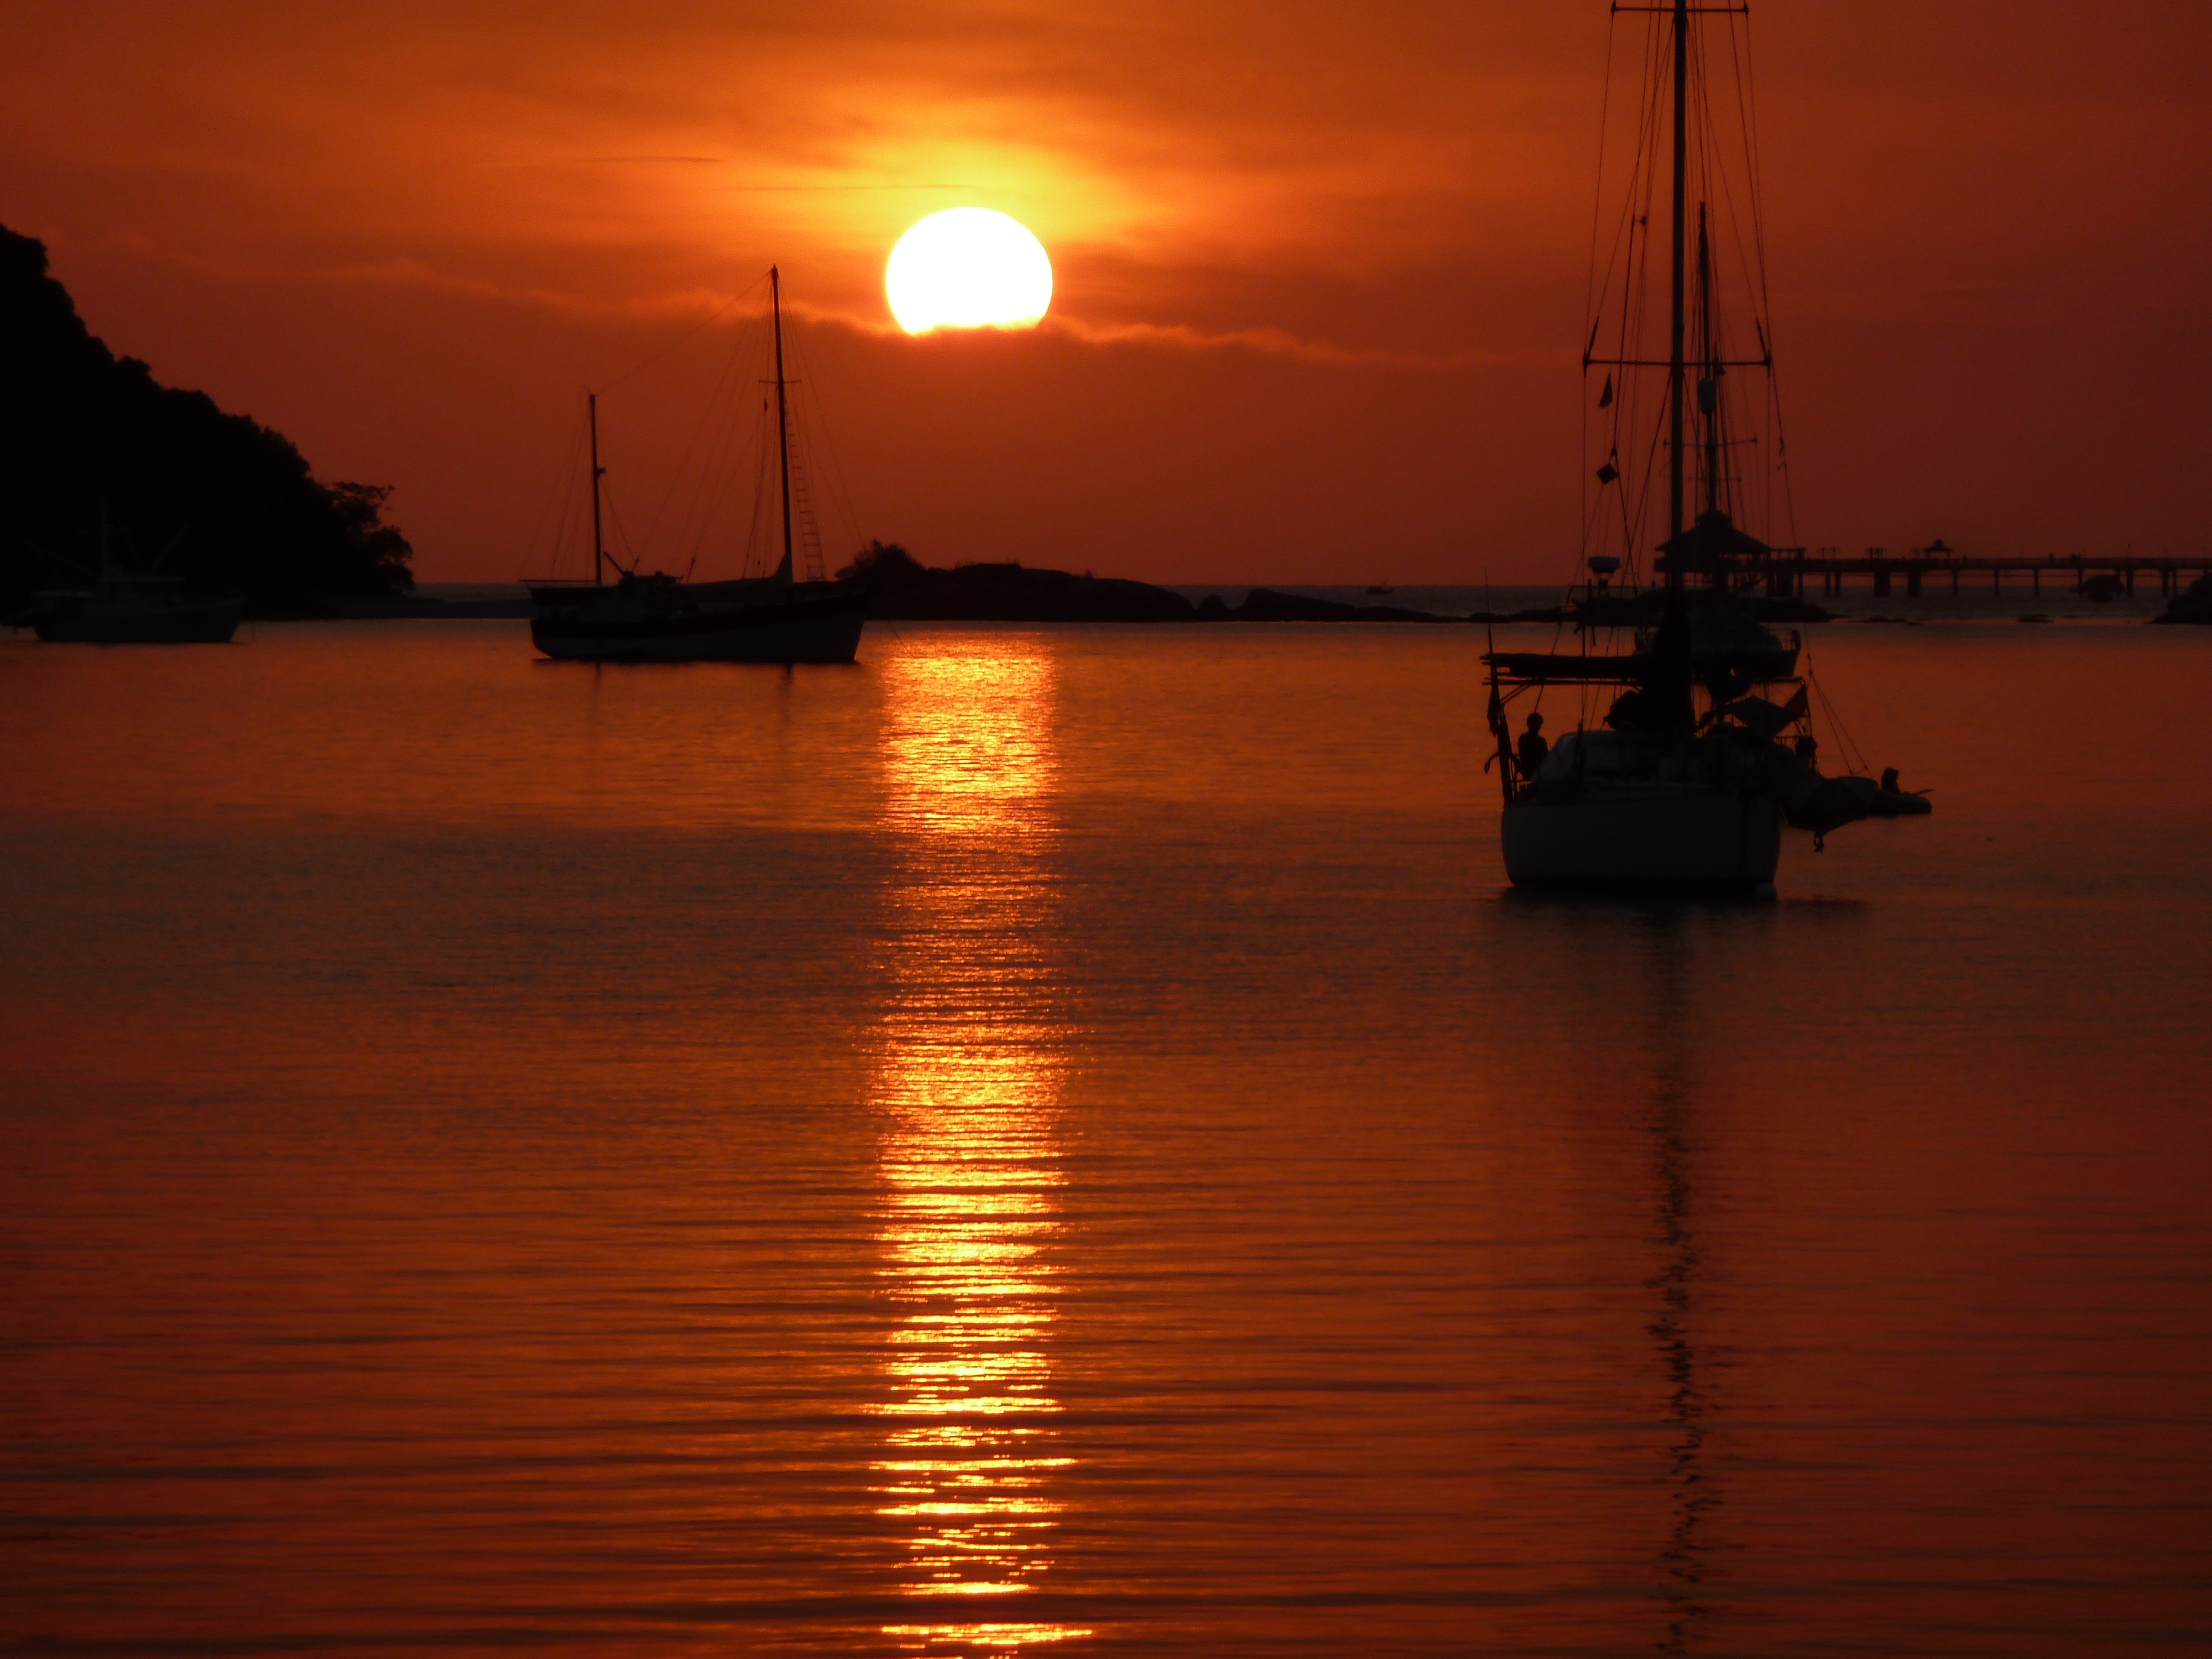
sea, ocean, horizon, sun, sunrise, sunset, morning, dawn, dusk, evening, twilight, reflection, vehicle, holiday, bay, romance, romantic, silent, evening sun, abendstimmung, afterglow, evening sky, sunset sea, evening light